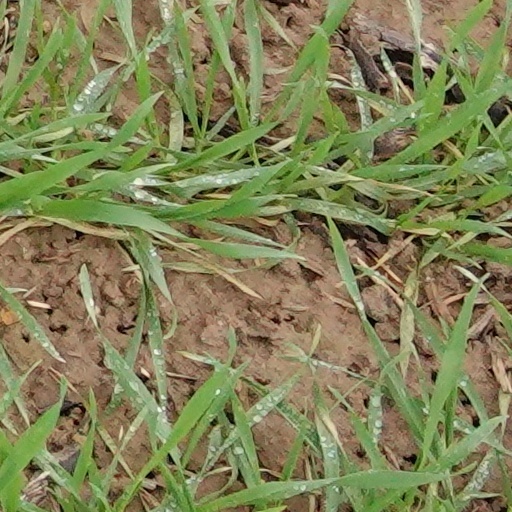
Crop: wheat